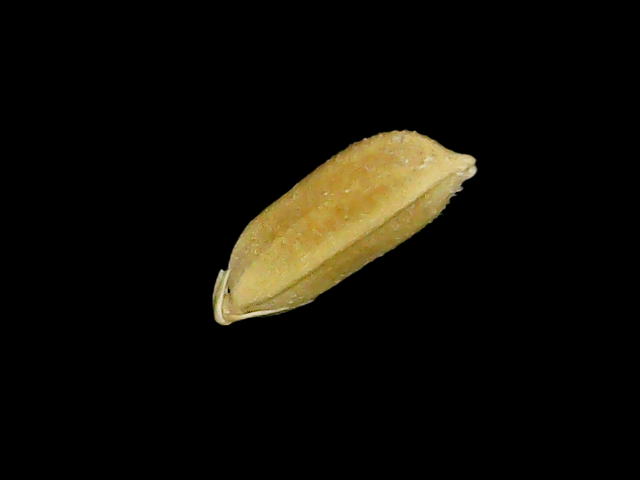
Rice variety: Bd95